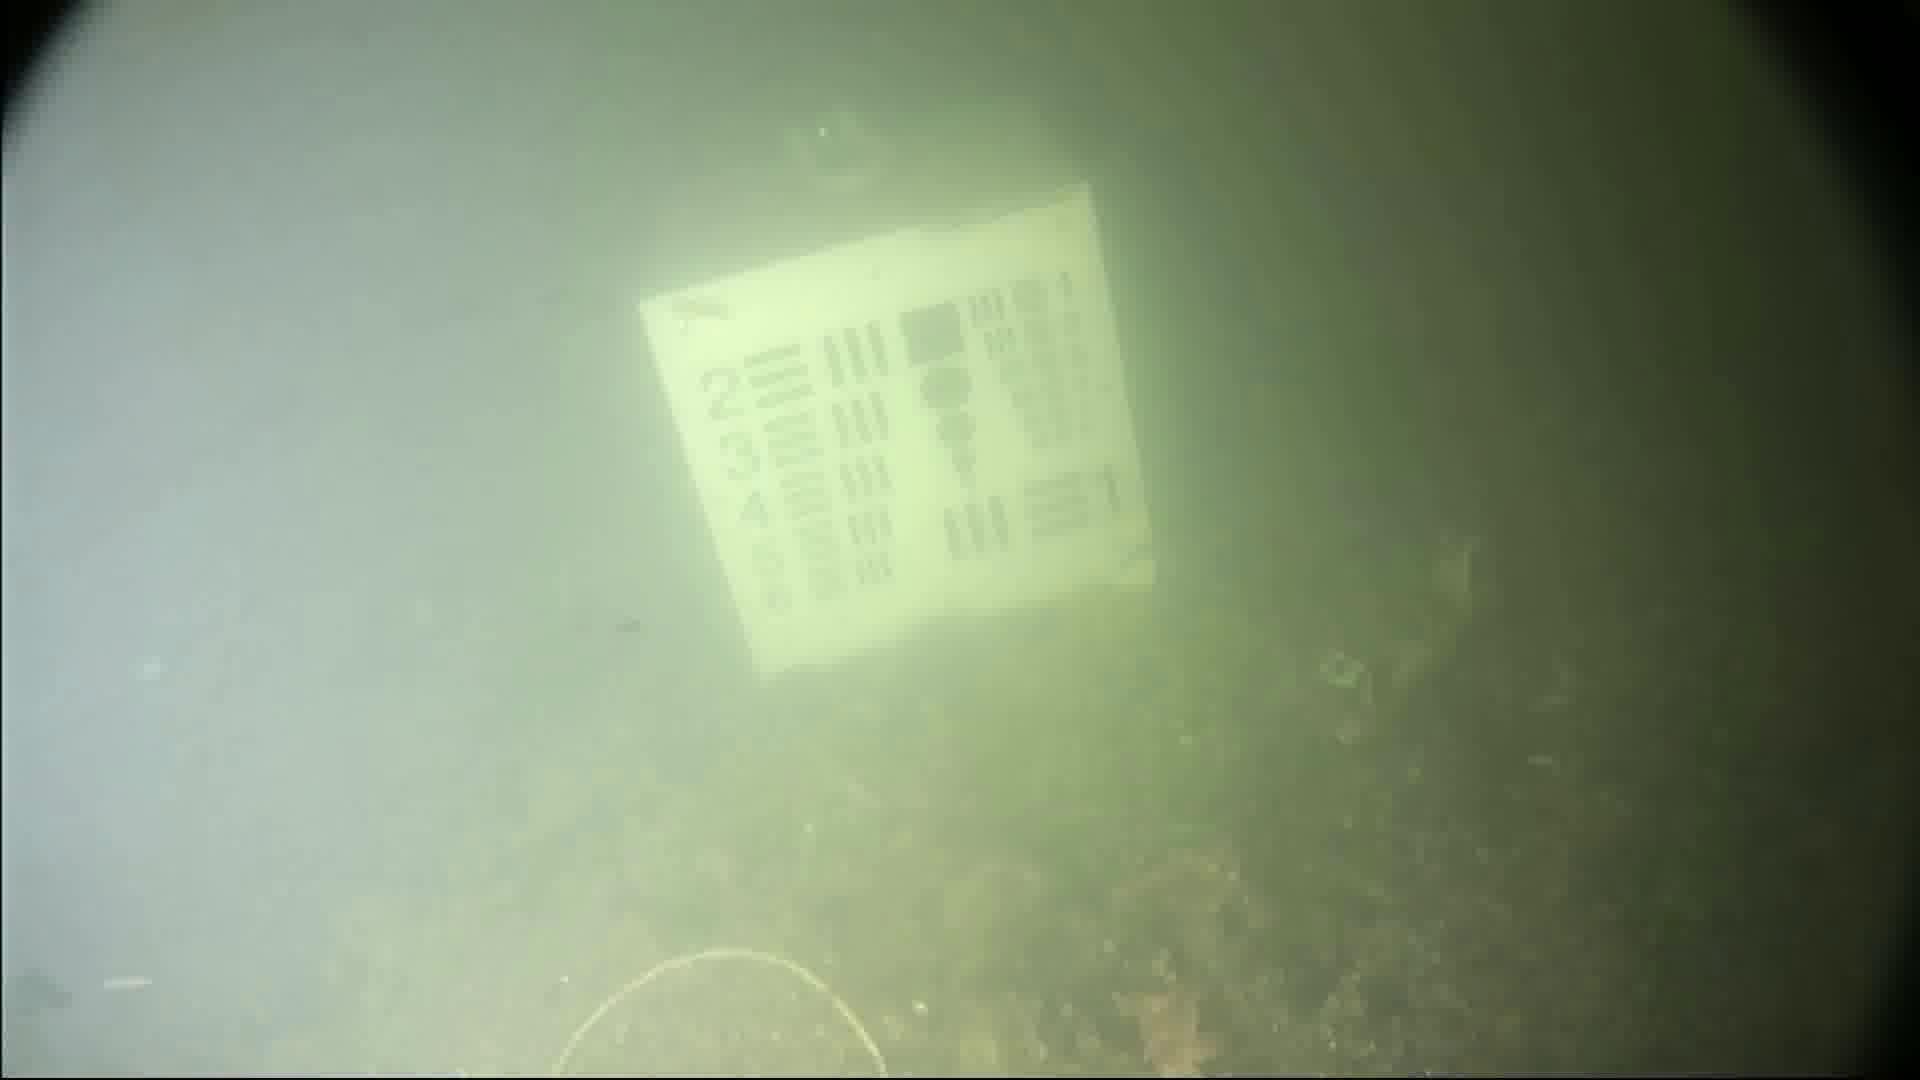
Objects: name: starfish